Troy Brown (footballer)

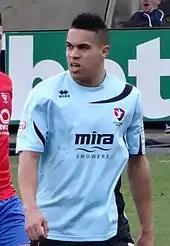
Brown playing for Cheltenham Town in 2014

It was announced on Wednesday 19 June 2013 that Brown would be signing for Cheltenham Town on a 2-year contract. Brown previously turned down offers from Torquay United and Bristol Rovers to join the club. Upon joining the club, Brown was given number 5 shirt.